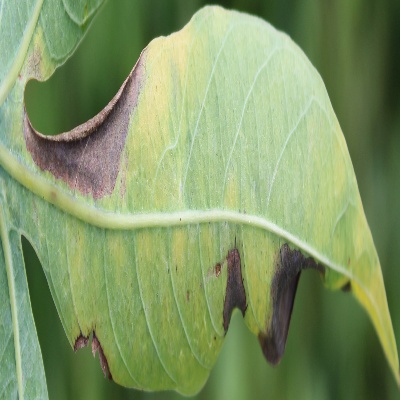
Crop: Cassava
Condition: bacterial blight